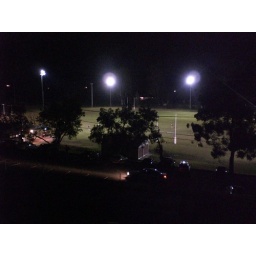
Foot ball pitches in front of our house  139